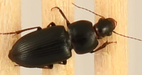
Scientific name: Discoderus parallelus
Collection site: Central Plains Experimental Range NEON (CPER), plot CPER_004